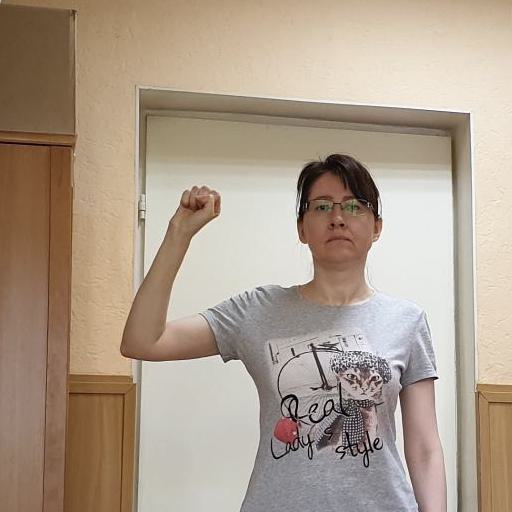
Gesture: fist